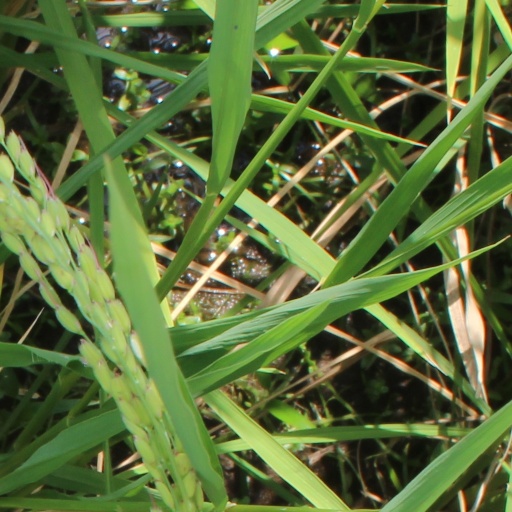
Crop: rice